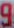
Number: 9